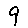
Label: 9